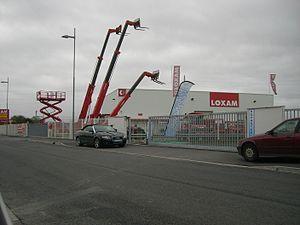
Agence de Loxam Rental France à Tarbes-Ibos (065)